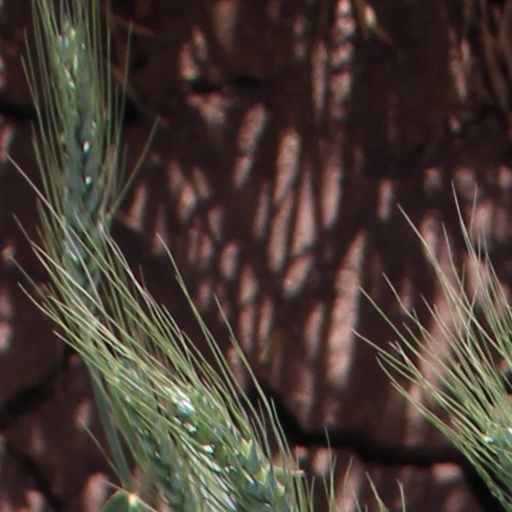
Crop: wheat